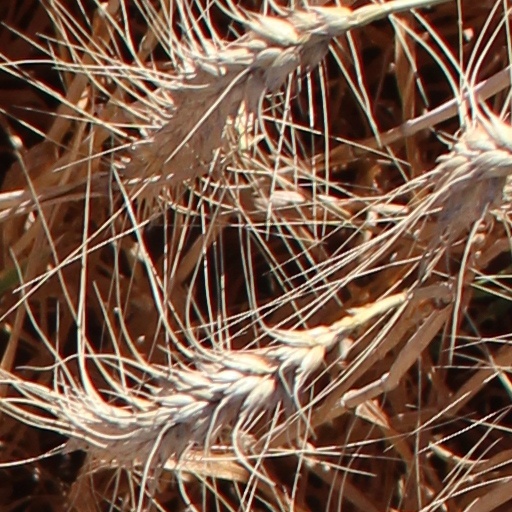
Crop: wheat